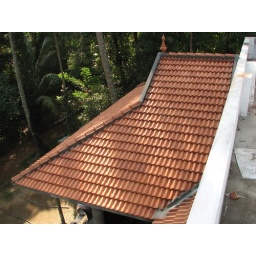
The Travancore roofline above the balcony from on the roof